Ukrainian National Assembly – Ukrainian People's Self-Defence

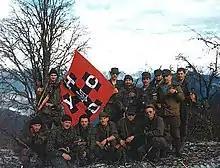
UNSO volunteers in Georgia

The UNA was registered as a political party in December 1994, and in the 1994 Ukrainian parliamentary election three UNA-UNSO members were elected as deputies to the Verkhovna Rada (Ukrainian parliament). In September 1995, its registration was suspended until 1997.